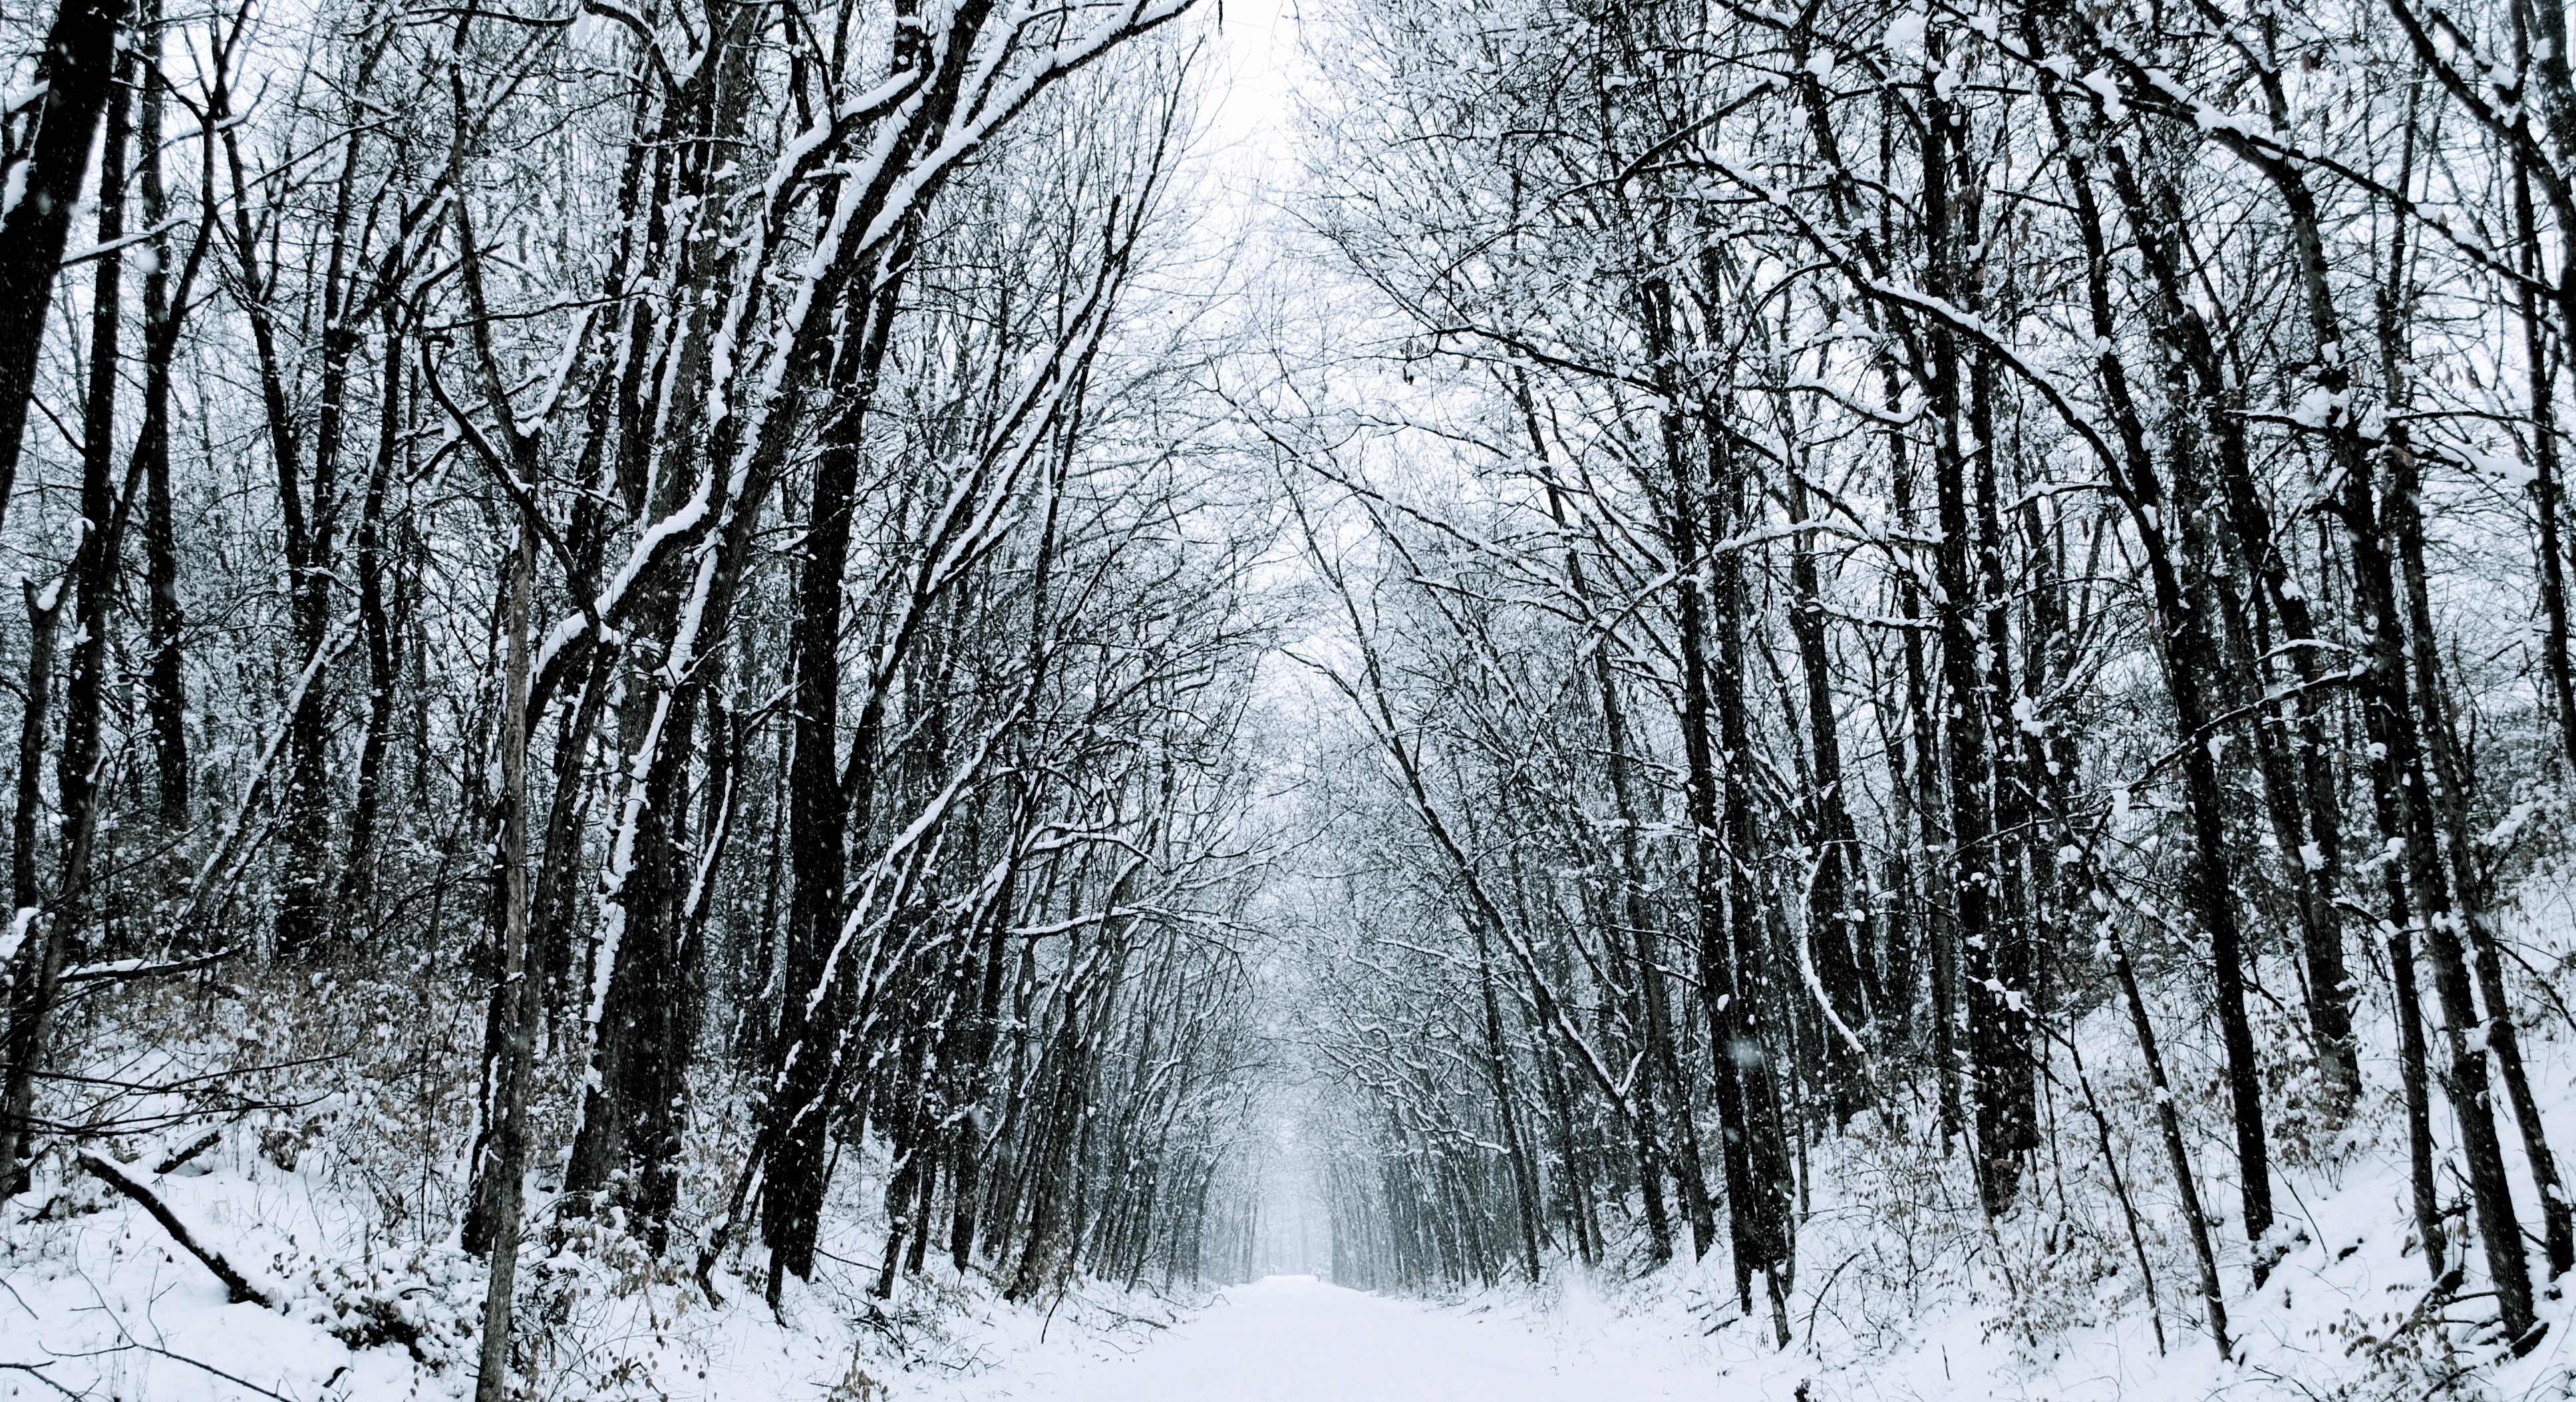
landscape, tree, nature, forest, branch, snow, cold, winter, black and white, plant, road, white, sunlight, frost, weather, season, winter landscape, trees, outdoors, woodland, habitat, ecosystem, freezing, winter background, monochrome photography, natural environment, atmospheric phenomenon, woody plant, temperate coniferous forest, winter storm